Jefferson Airplane

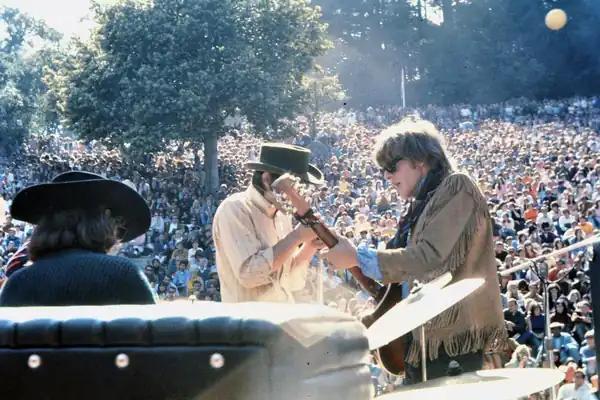
Jefferson Airplane performing at the Fantasy Fair and Magic Mountain Music Festival, June 1967

The group's first single was Balin's "It's No Secret" (a tune he wrote with Otis Redding in mind); the B-side was "Runnin' Round This World", the song that led to the band's first clash with RCA Victor over the lyric "The nights I've spent with you have been fantastic trips". After their debut LP was completed in March 1966, Skip Spence quit the band and he was eventually replaced by Spencer Dryden, who played his first show with the Airplane at the Berkeley Folk Festival on July 4, 1966. Dryden had previously played with a Los Angeles group called the Ashes, which later became the Peanut Butter Conspiracy.